Mikael Tillström

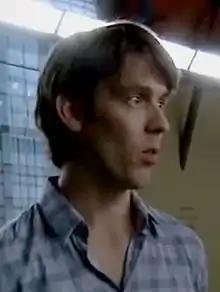

Mikael Tillström (born 5 March 1972) is a former tennis player and coach from Sweden.